Crisis Mountain

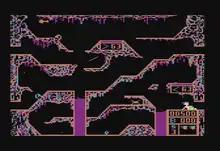
The player crawled though a tunnel, emerging on the right side of the screen (Atari 8-bit).

The player runs, jumps, kneels, and crawls through a volcanic lair, attempting to reach bombs with timed detonators. Digging up a bomb disables it; digging is faster if the shovel has been found. The remaining time on a disabled bomb is added to a bonus clock. After all bombs have been dealt with, the player is given the accumulated time for a "bonus run" where the goal is to collect valuable items left by the terrorists. There are two separate lairs, and the bombs and collectible items are in random locations each play.